Mercury Meteor

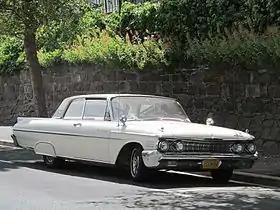
1961 Meteor 800 2-door hardtop

Optional and "convenience features" continued to grow from past years, and items that were extra cost included air conditioning, passenger compartment heater, electric clock, interior courtesy light group, exterior backup lights, windshield defroster, padded instrument panel, power assist brakes, four-way adjustable power front seat, power steering, pre-selected pushbutton AM radio, tinted glass, two-speed windshield wipers, windshield washer, and two-tone exterior paint choices. Some vehicles were pre-ordered with optional equipment by dealerships and then sold new, listing the optional equipment on the window sticker or could be specially requested by the customer. The Meteor 600 two-door sedan was more popular than the four-door sedan and was listed at US$2,533 ($ in dollars ) and sold 18,117, while the Meteor 800 two-door sedan was also the most popular at US$2,711 ($ in dollars ) with 35,005 manufactured.